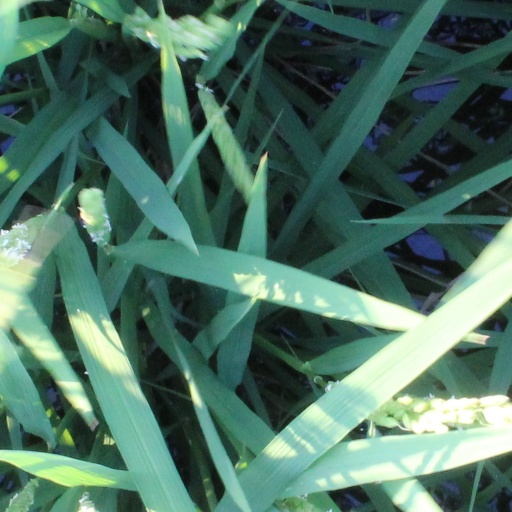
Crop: rice